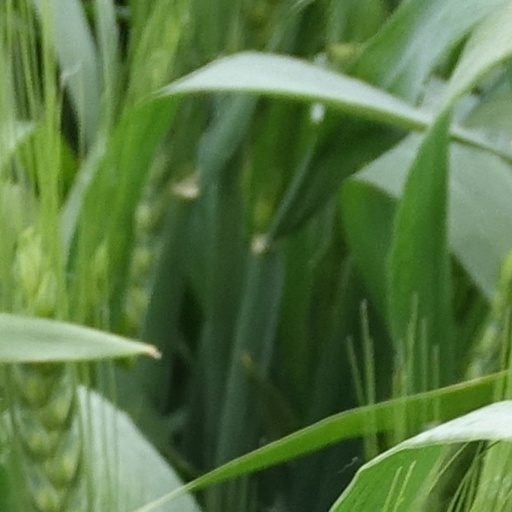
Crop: wheat